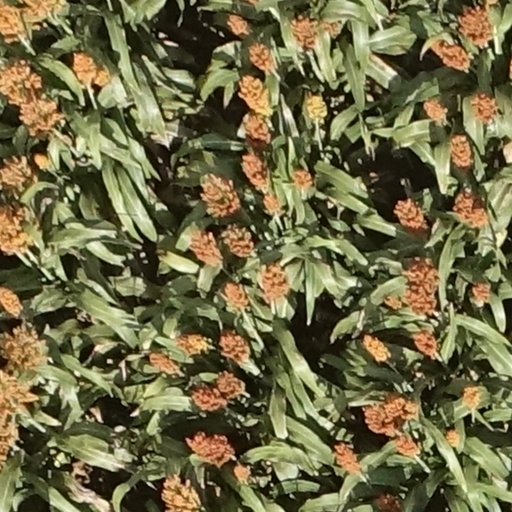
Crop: sorghum